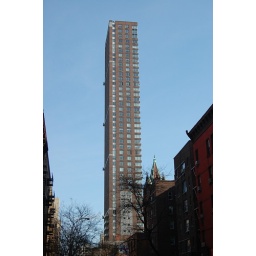
somewhere around 86th and lex, we spotted this tall building that was most definitely not like the others...